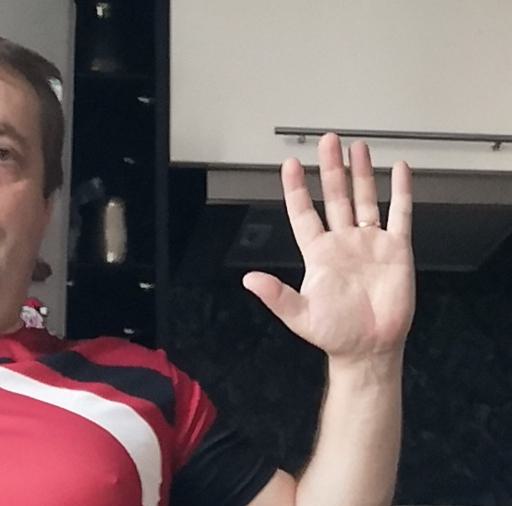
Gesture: palm